Slavija (Novi Sad)

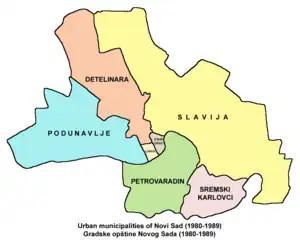
Former urban municipalities of Novi Sad, 1980-1989

Slavija was one of the seven municipalities composing the city of Novi Sad between 1980 and 1989. The municipality included part of the city quarter of Rotkvarija, city quarters of Salajka, Pervazovo Naselje, Podbara, Vidovdansko Naselje, Slana Bara, Klisa, Mali Beograd, Veliki Rit, Šangaj, Radna Zona Sever 4 and Deponija, as well as the villages of Kać, Budisava, Kovilj and Čenej.